Peter Lunenfeld

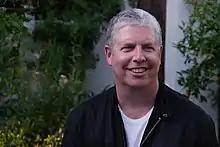
Peter Lunenfeld

Peter Lunenfeld (born 1962, in New York City) is a critic and theorist of digital media, digital humanities, and urban humanities. He is a professor and the Vice Chair of the Design Media Arts department at UCLA, director of the Institute for Technology and Aesthetics (ITA), and founder of "mediawork": The Southern California New Media Group.